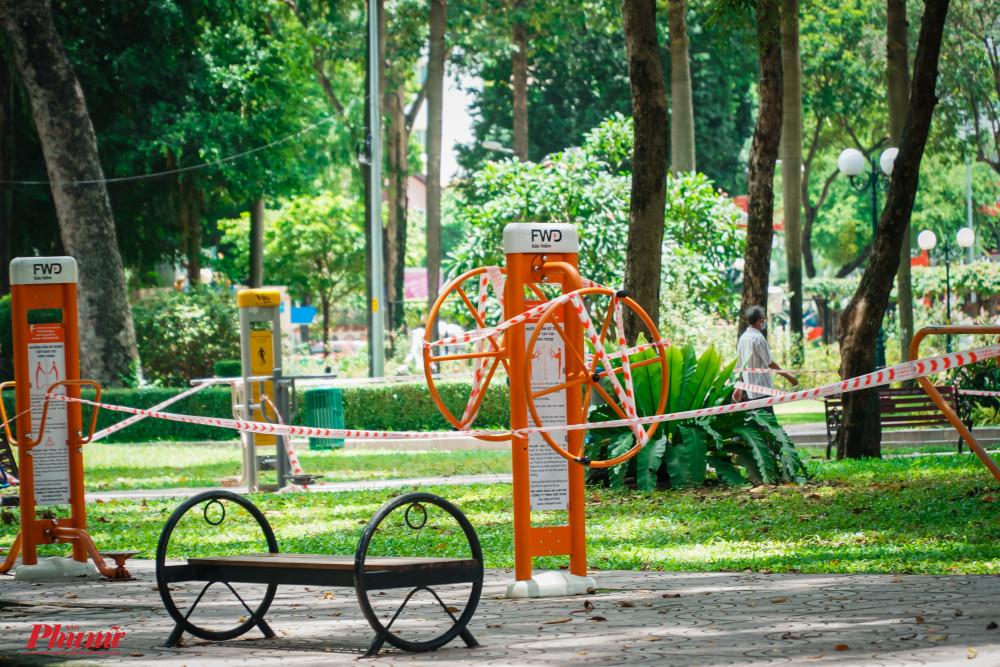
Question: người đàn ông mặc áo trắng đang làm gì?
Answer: người đàn ông đang đi bộ